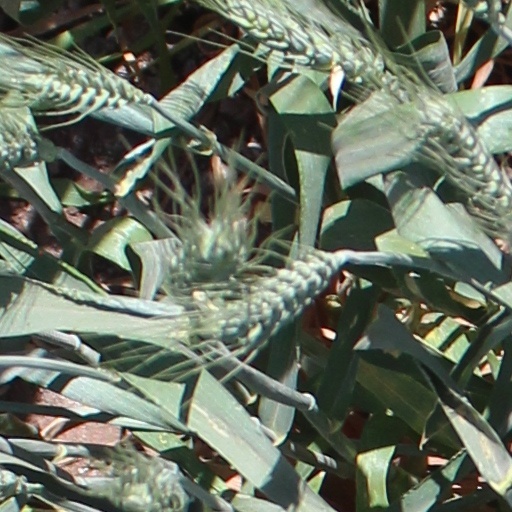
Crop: wheat